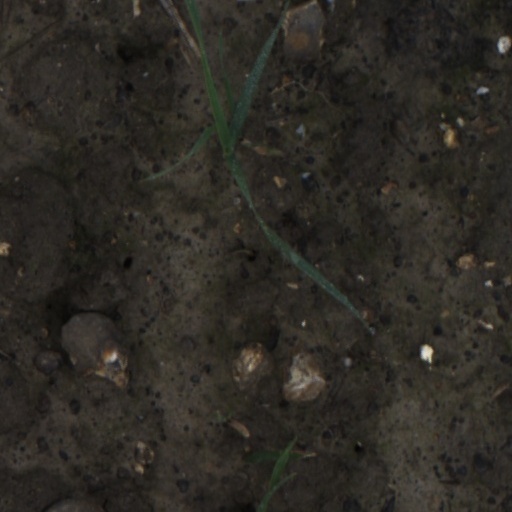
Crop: wheat